Doin' Time (film)

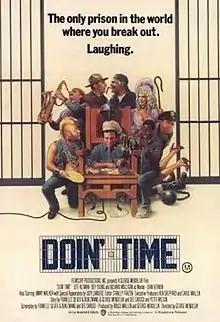
Theatrical release poster

Doin' Time is a 1985 American comedy film directed by George Mendeluk and written by Franelle Silver, Ron Zwang and Dee Caruso. The film stars Jeff Altman, Dey Young, Richard Mulligan, John Vernon, Jimmie Walker, and Judy Landers. The film was released by Warner Bros. on May 19, 1985.